Robert Rovner

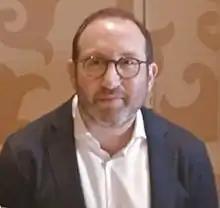
Rovner at the "Supergirl" Roundtable at the 2019 San Diego Comic-Con.

Robert Rovner is an American television producer and writer, best known for his work on TV shows "Crossing Jordan", "Private Practice", "Dallas", "Bionic Woman", Summerland, "American Dreams" (NBC) and "Supergirl".